Bob Massie

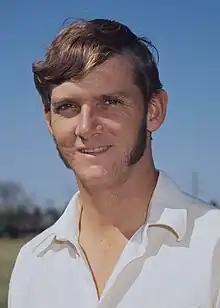
Massie in 1972

Robert Arnold Lockyer Massie (born 14 April 1947) is a former Australian cricketer who played in six Test matches and three One Day Internationals (ODIs) in 1972 and 1973.